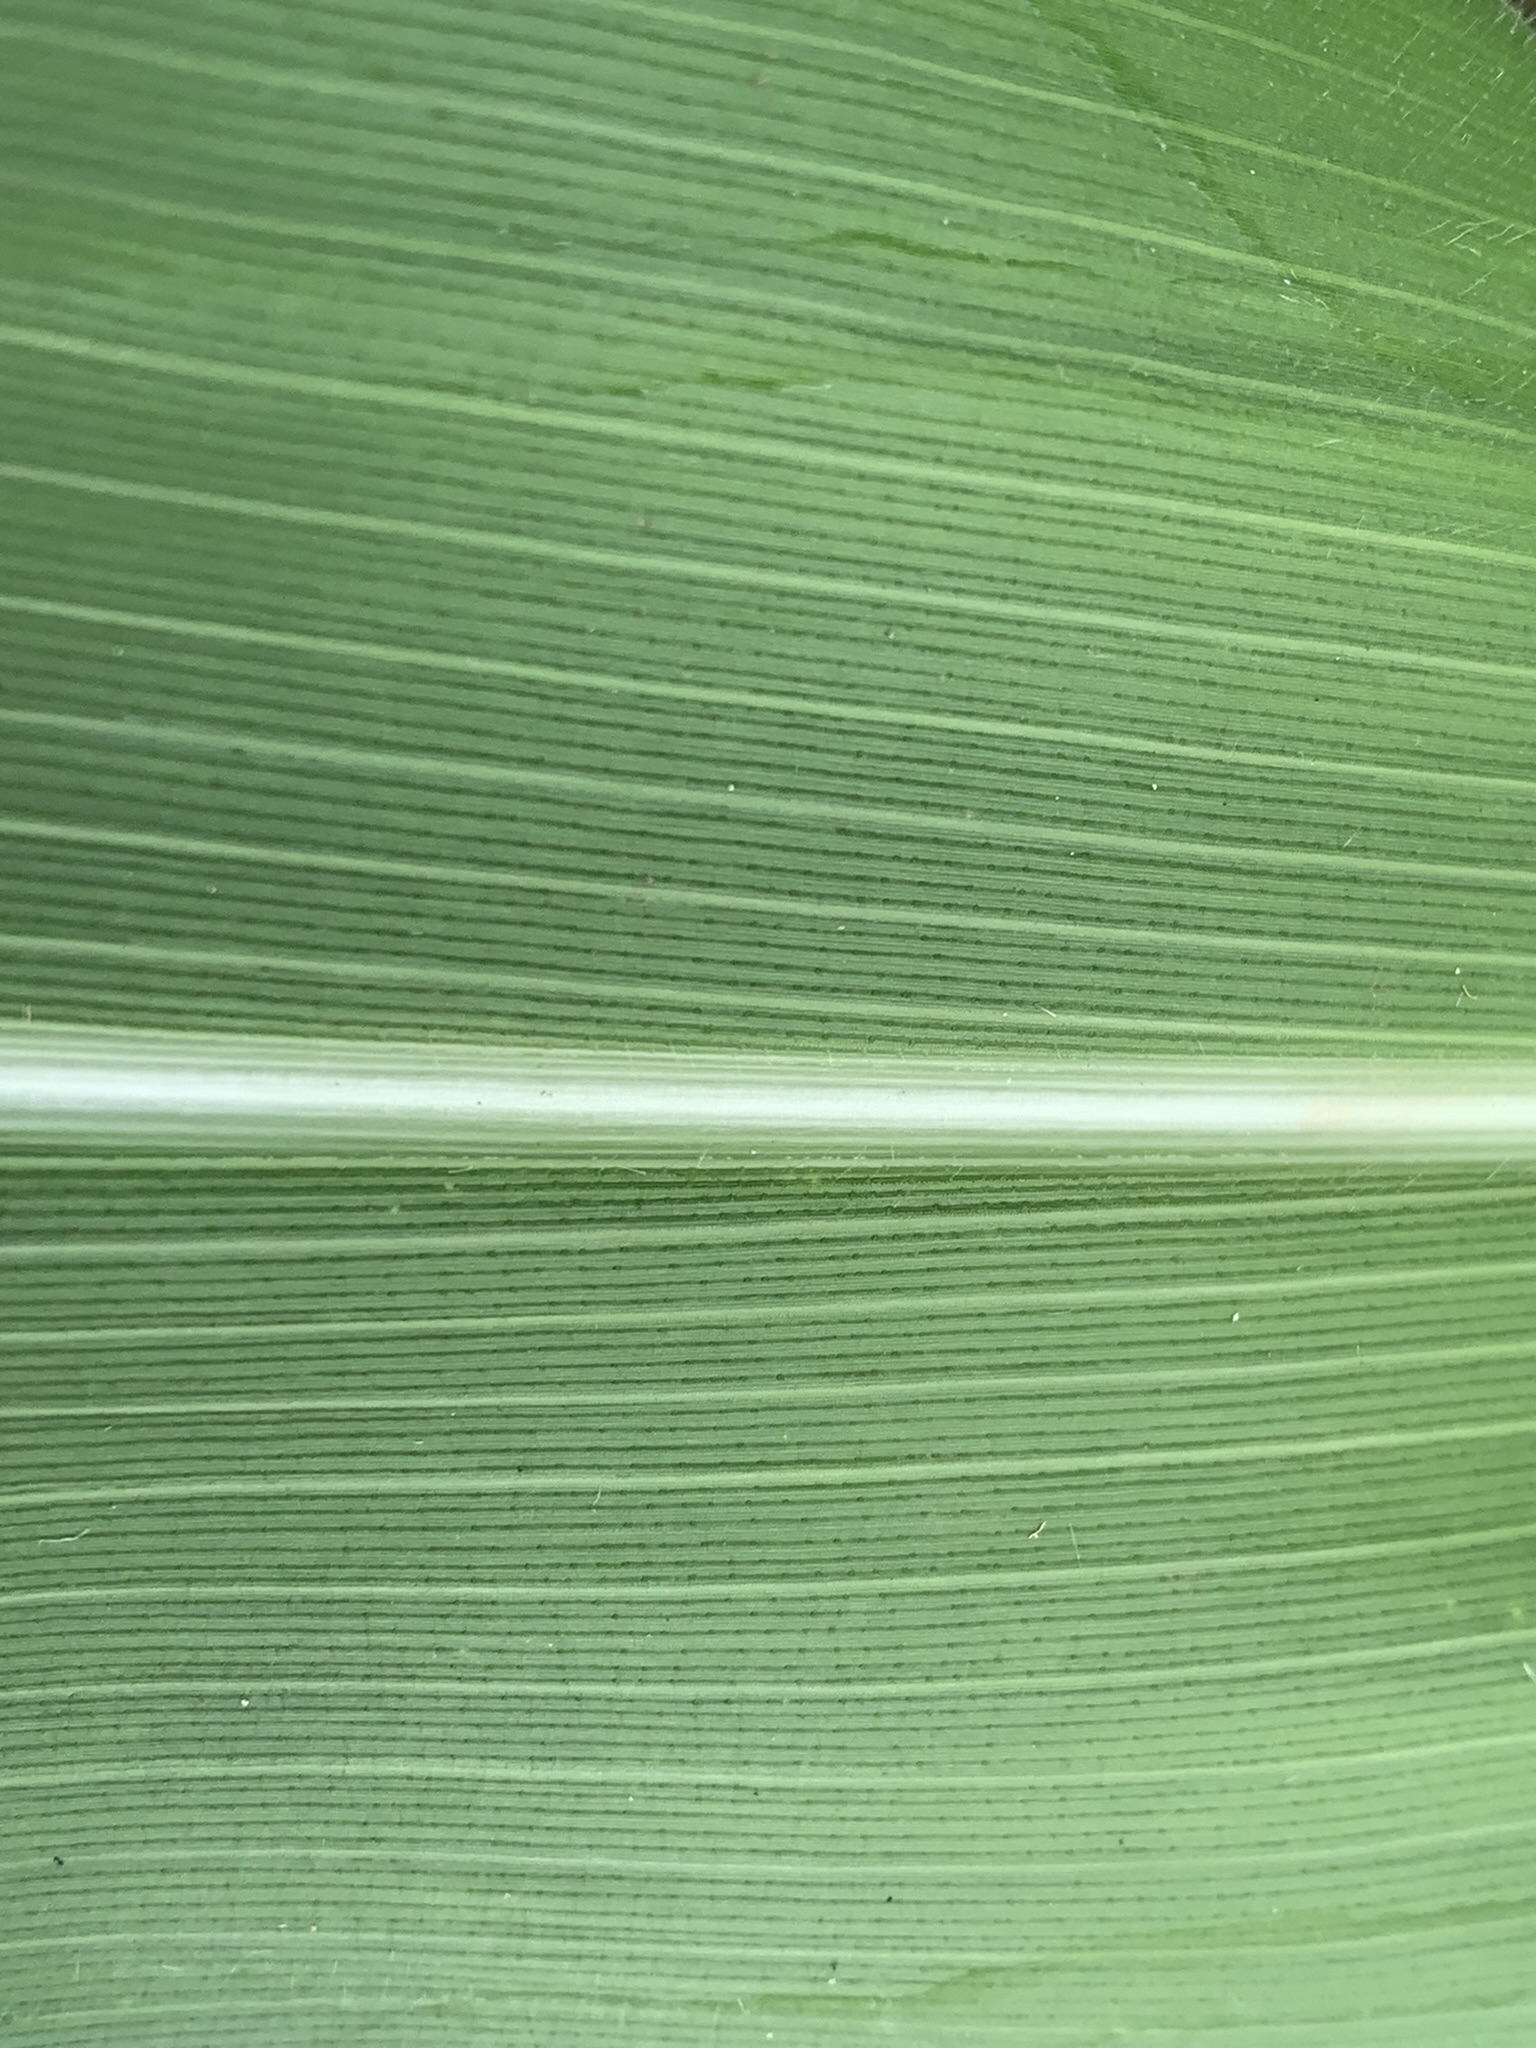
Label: Healthy